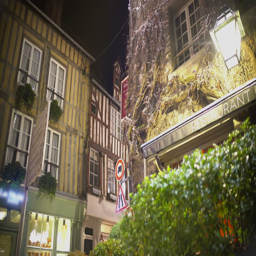
beautiful ancient building standing in the city center , old restaurant , evening